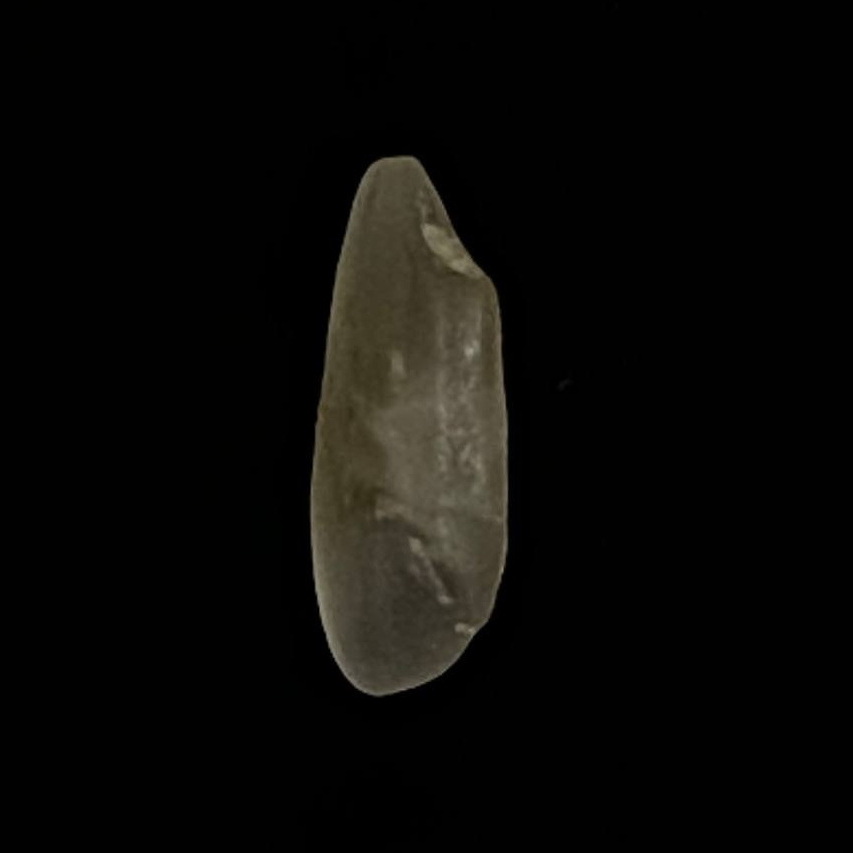
Rice variety: Subol_Lota